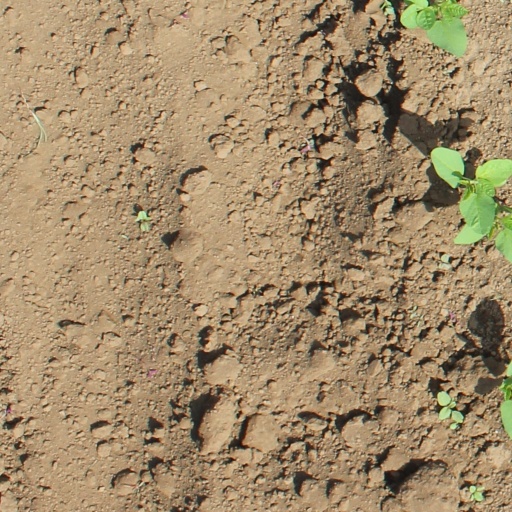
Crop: soybean